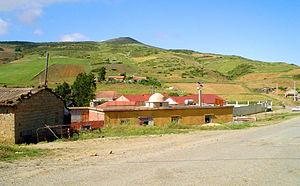
Village de Sidi Youm dans la commune de Ouamri (Wilaya de Médéa, Algérie).
Ouamri est une commune de la wilaya de Médéa en Algérie.